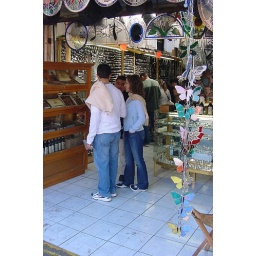
They sell this glass in lead butterflies everywhere.